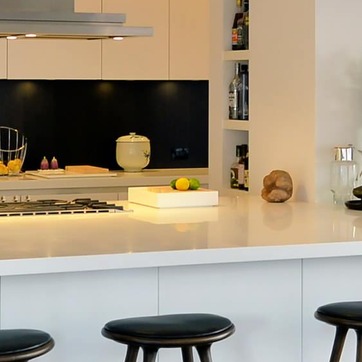
Material: food